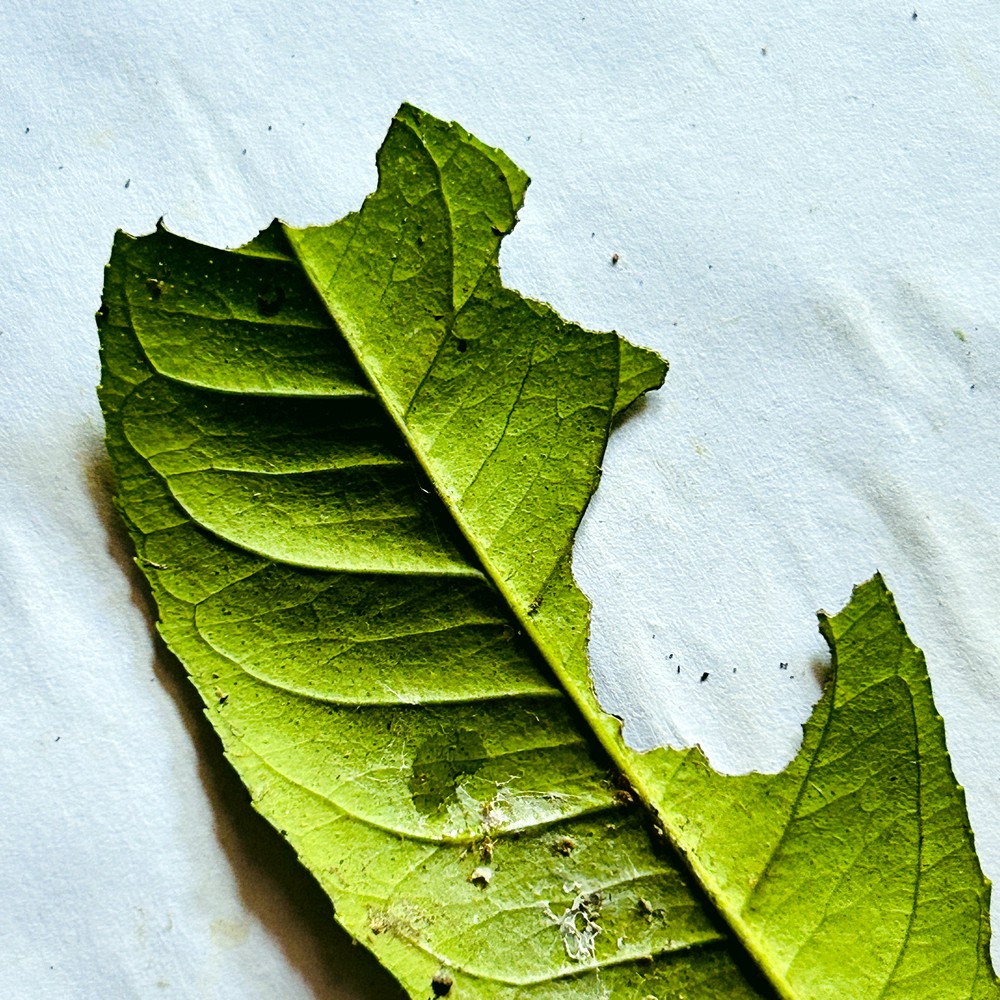
Label: Deficiency Leaf